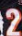
Number: 2